Keep an Eye Out

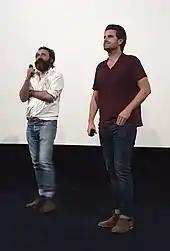
Quentin Dupieux and , at the film's premiere

Initially planned for Albert Dupontel, the role of Commissaire Buron is finally interpreted by Benoît Poelvoorde. Before accepting the role, he didn't know Quentin Dupieux. He accepted the role following his reading of the script which he described as one of the best he has read in his career. Dupieux contacted on Twitter to offer him to play the role of Fugain.